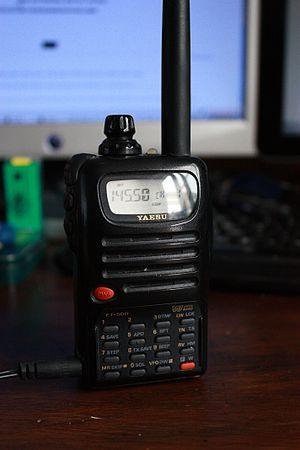
La bande 144 MHz, désignée aussi par sa longueur d'onde, 2 mètres, est une bande du service radioamateur destinée à établir des radiocommunications de loisir. Cette bande est utilisable en permanence pour le trafic radio local et régional. Elle est très utilisée surtout pour le trafic via relais. Cette bande est utilisable sporadiquement pour le trafic radio à grande distance.